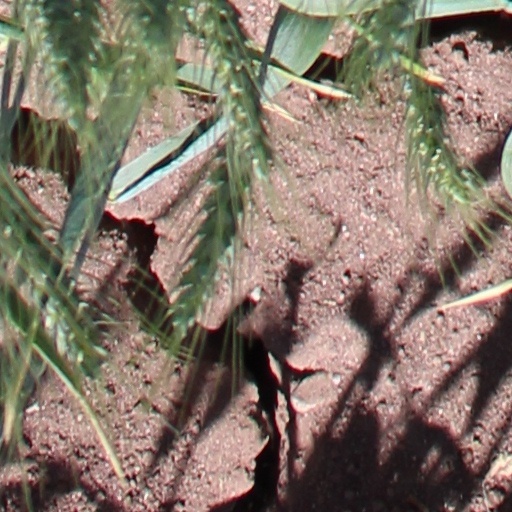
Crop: wheat